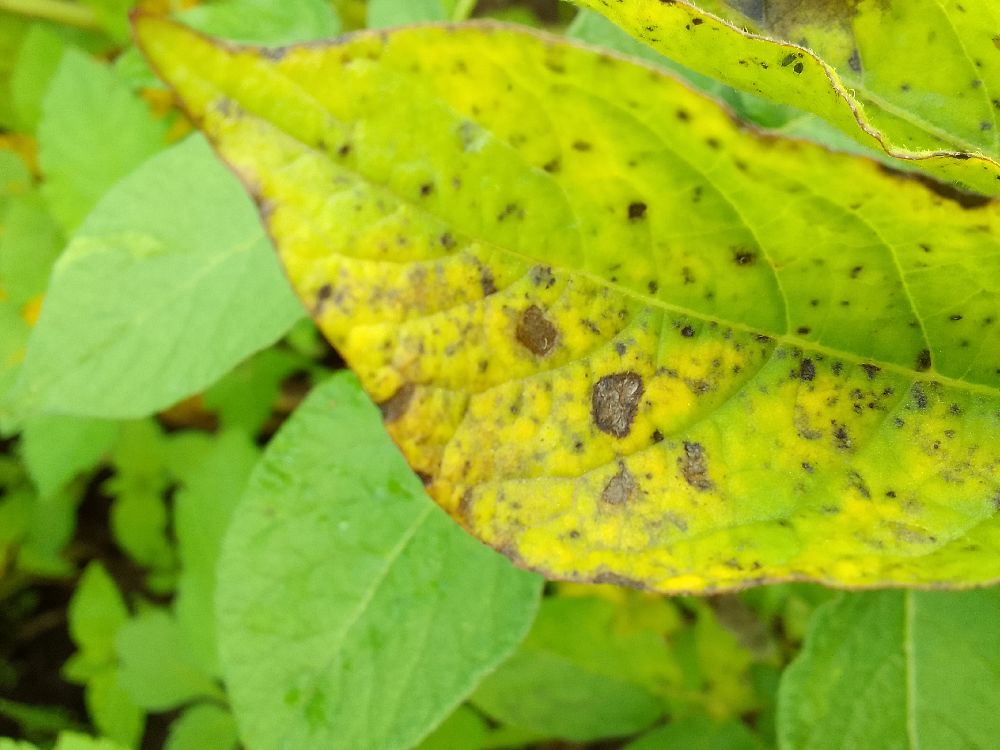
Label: Early blight